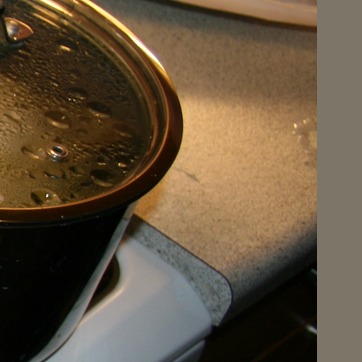
Material: polishedstone